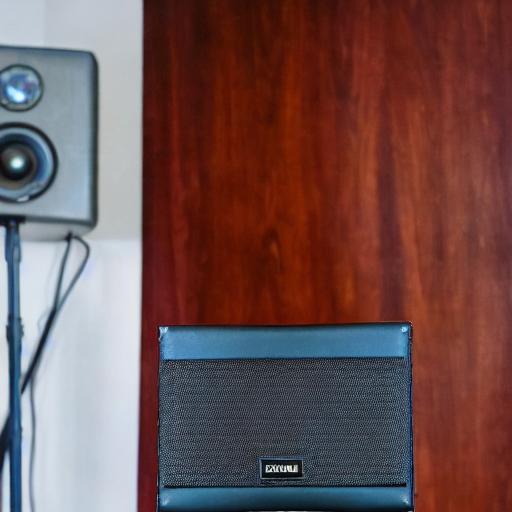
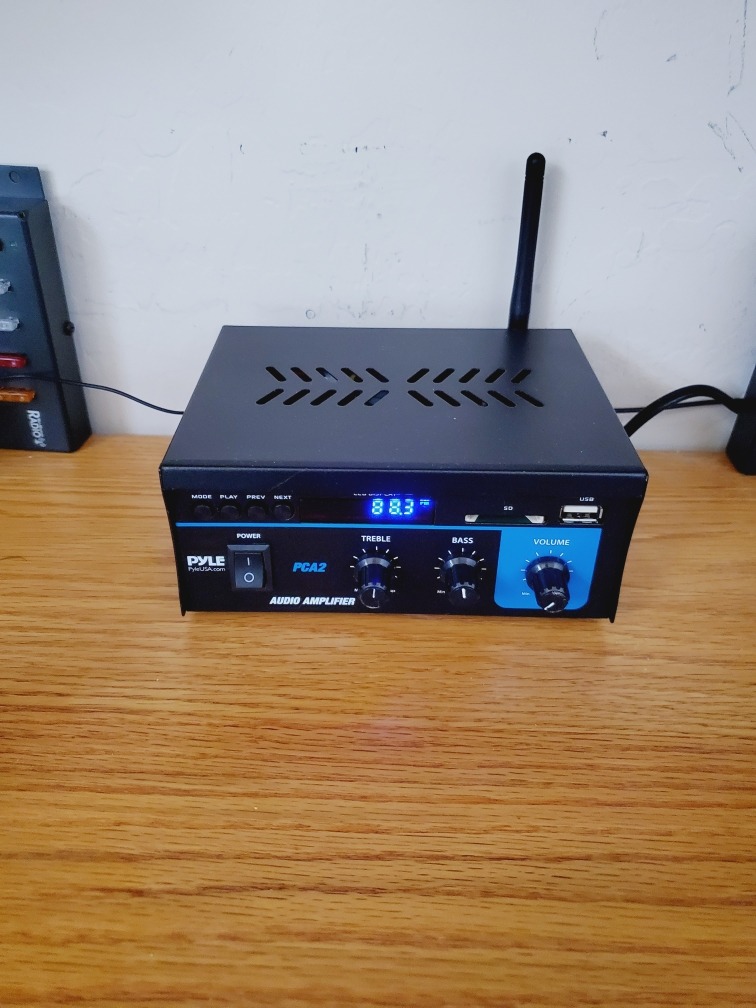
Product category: speaker
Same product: no